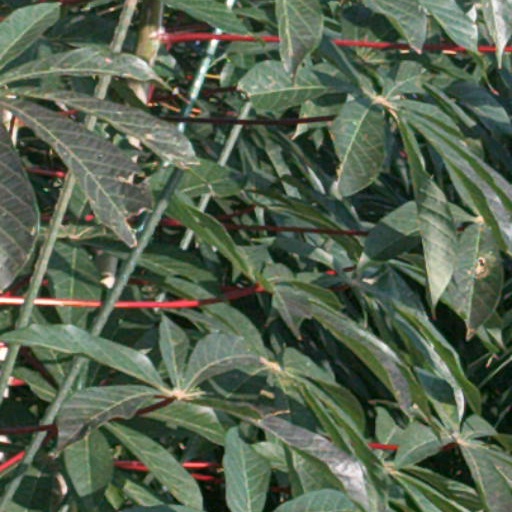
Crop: cassava